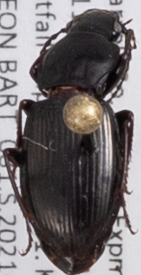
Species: Pterostichus pensylvanicus
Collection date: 2021-06-16
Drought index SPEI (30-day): -2.09
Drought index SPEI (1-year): -1.13
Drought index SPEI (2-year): -0.8